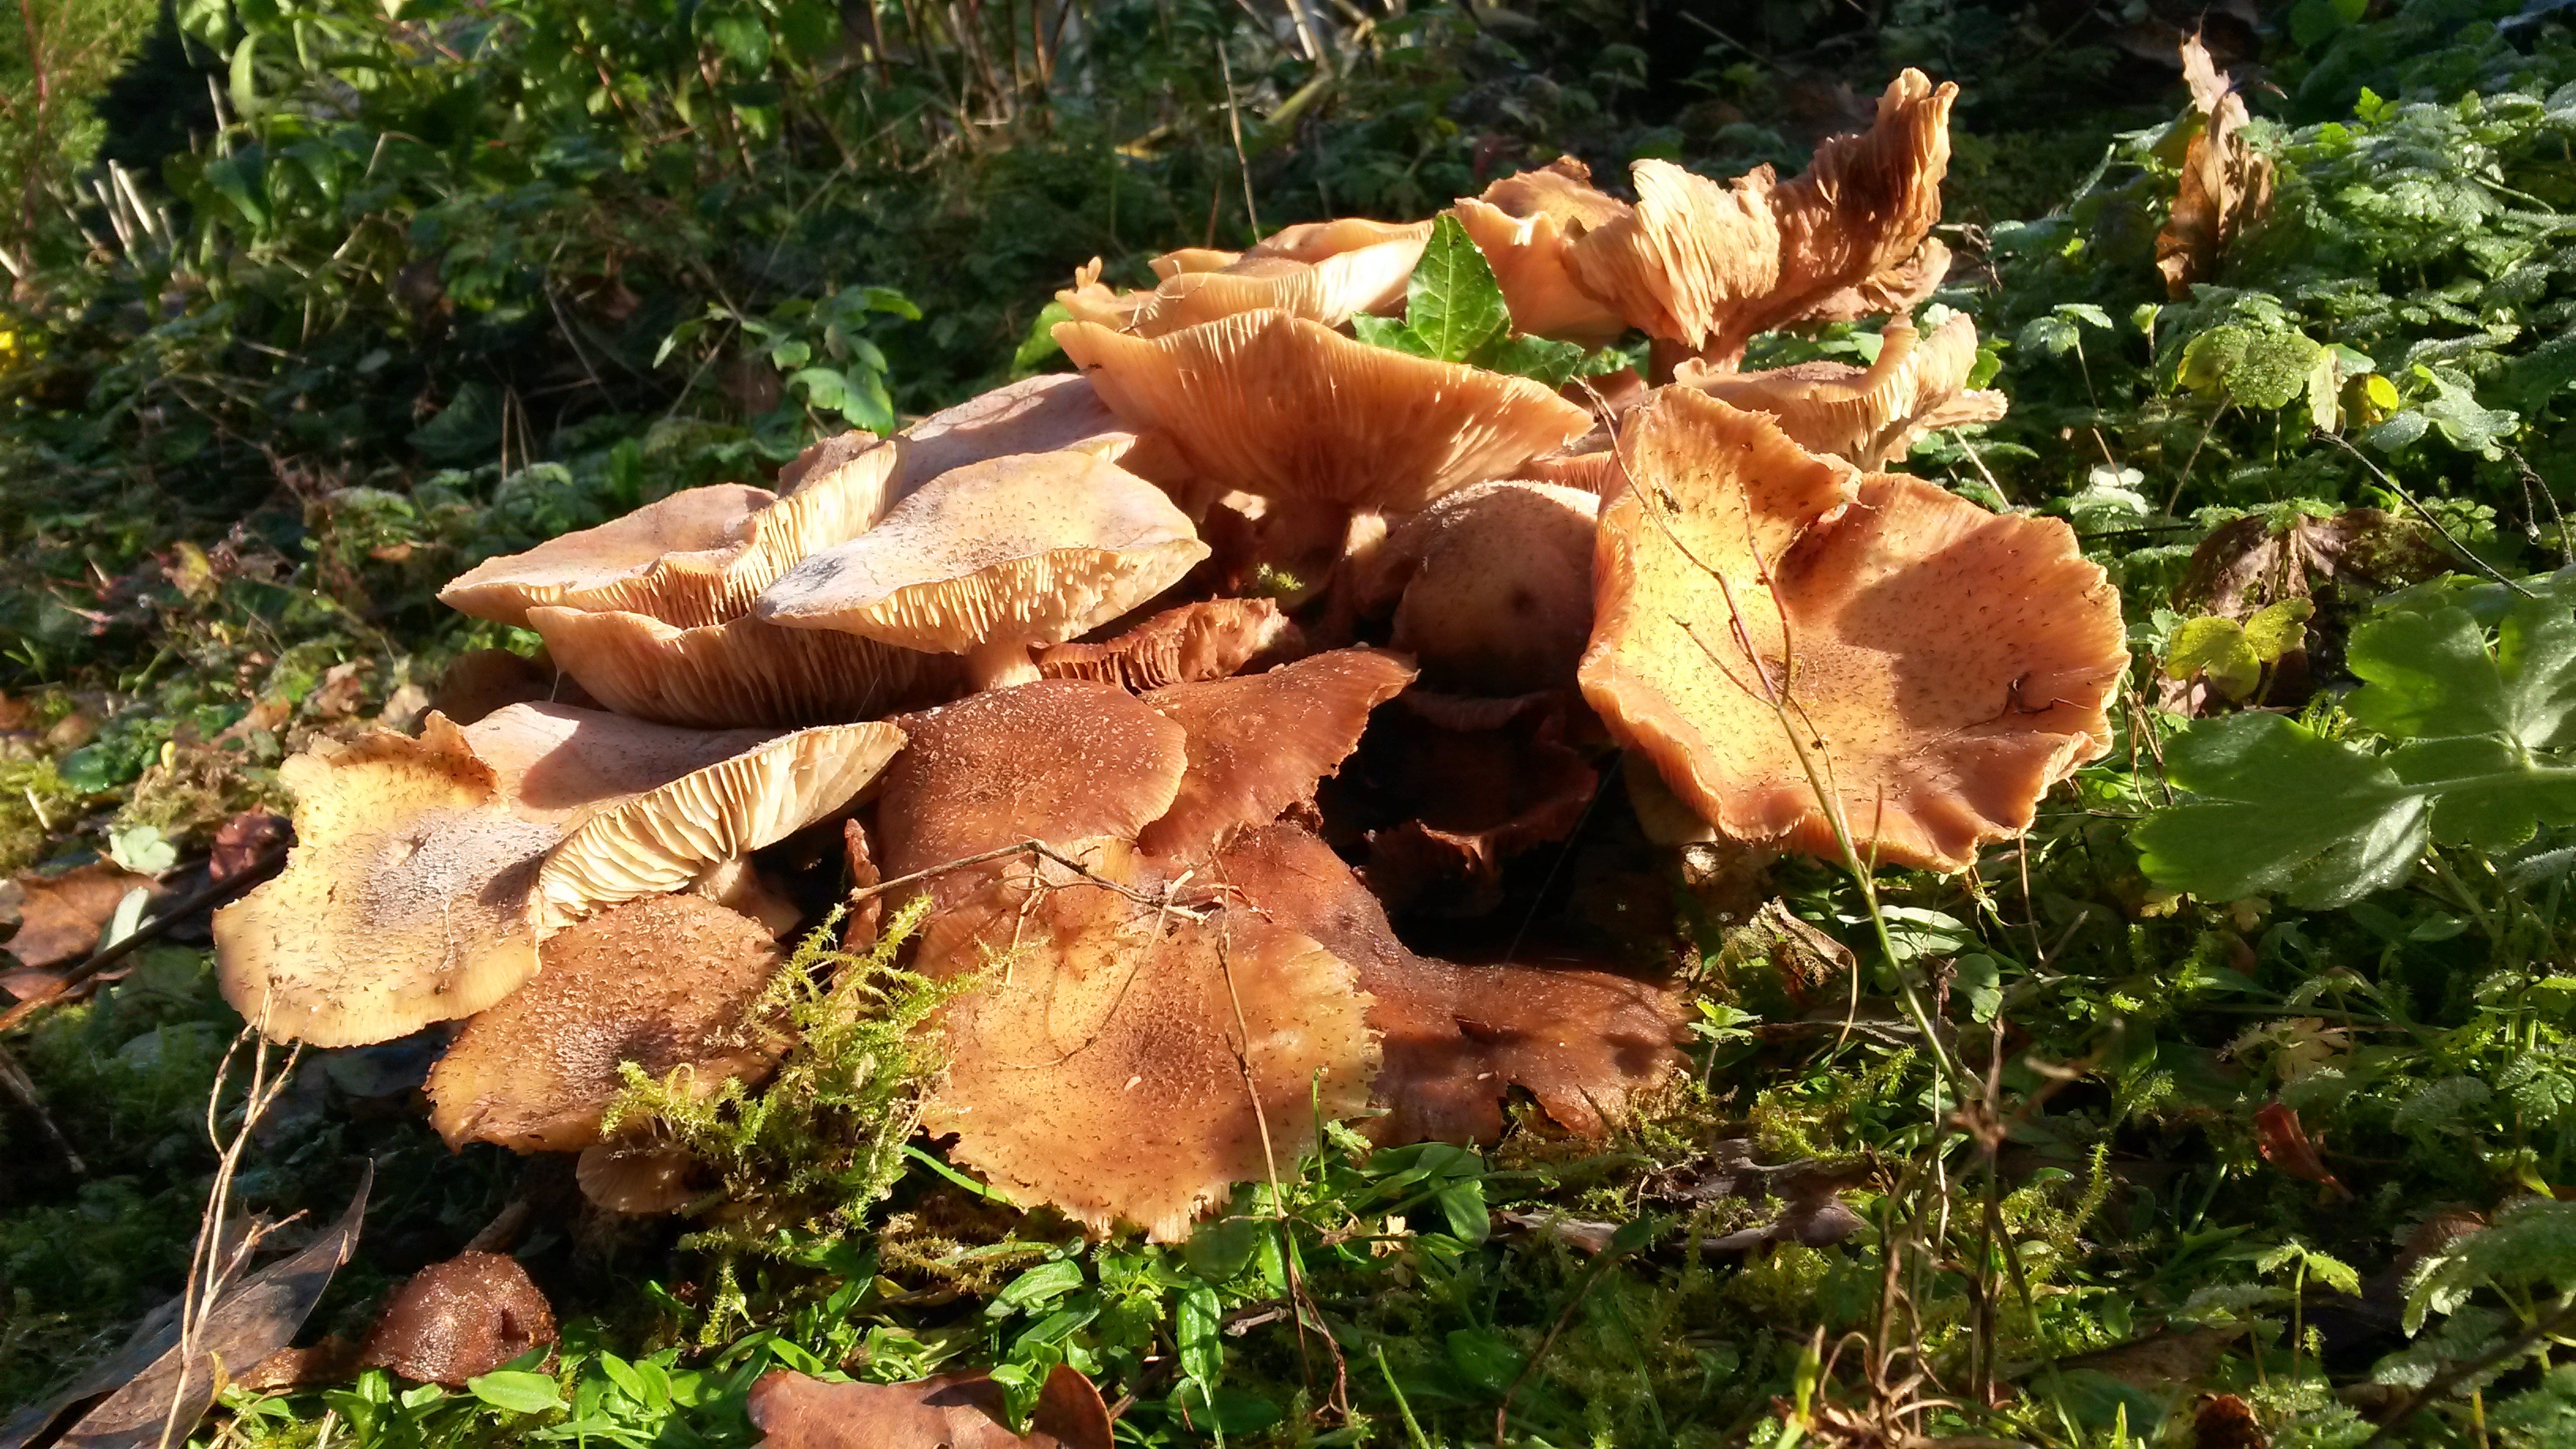
tree, nature, forest, leaf, flower, produce, autumn, soil, mushroom, fungus, seasons, mushrooms, woodland, bolete, auriculariales, oyster mushroom, edible mushroom, medicinal mushroom, agaricomycetes, penny bun, auriculariaceae